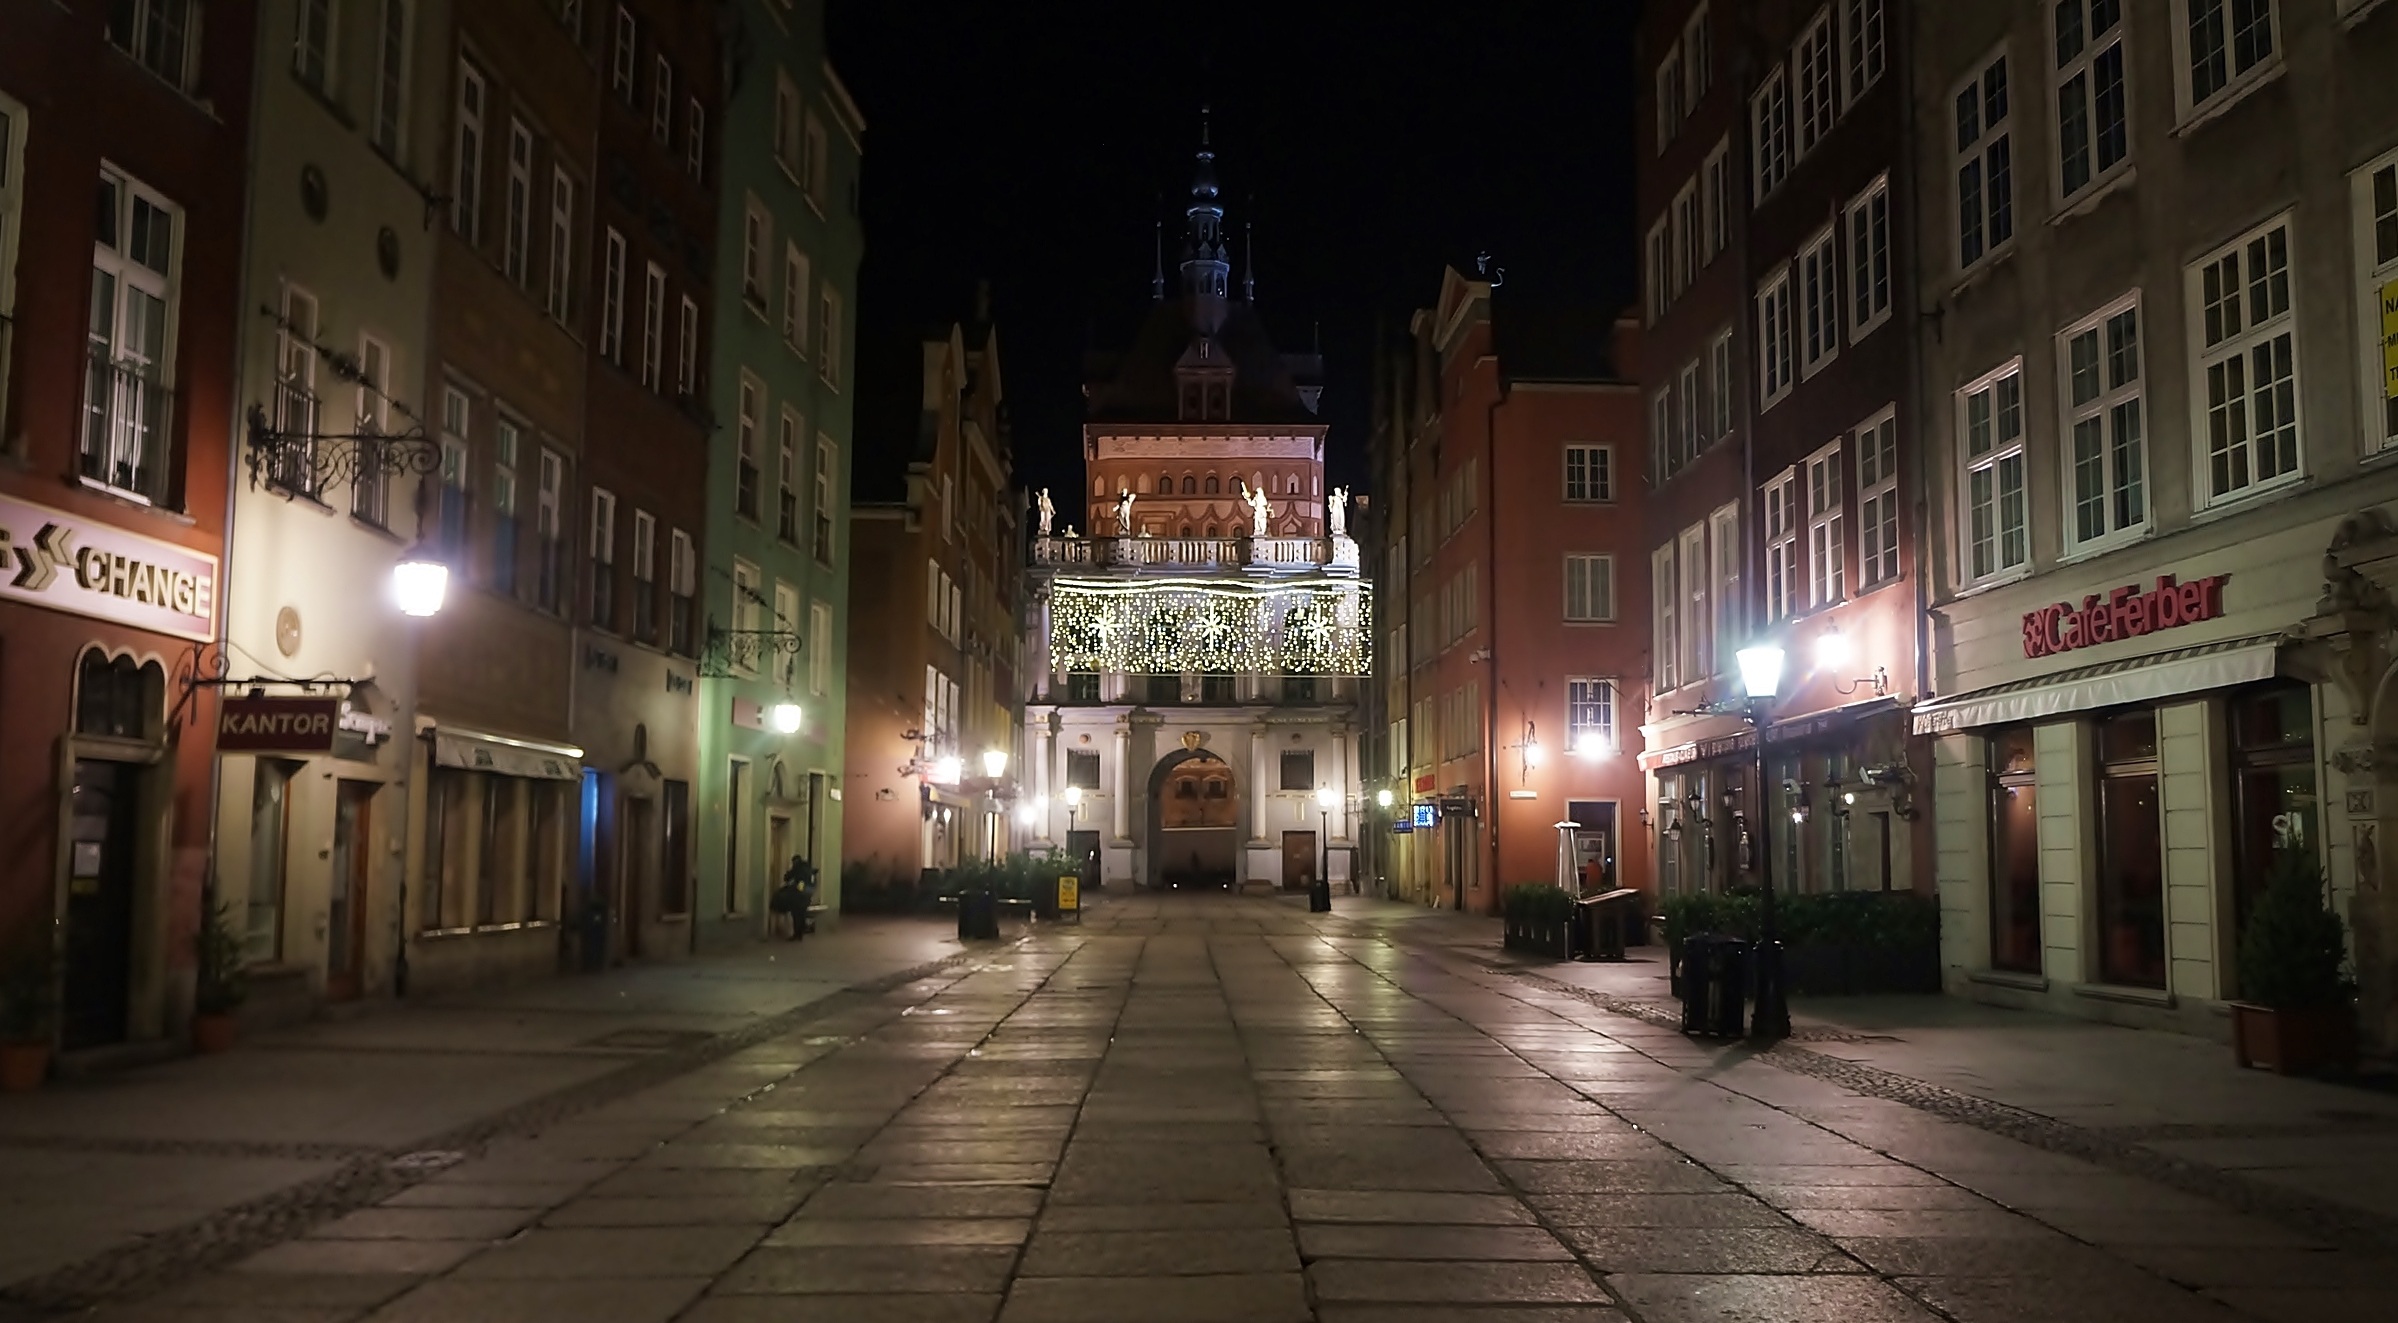
pedestrian, architecture, road, street, night, antique, town, view, alley, city, cityscape, downtown, dark, evening, lane, lighting, infrastructure, townhouses, poland, lanterns, metropolis, neighbourhood, gdansk, urban area, human settlement, nonbuilding structure